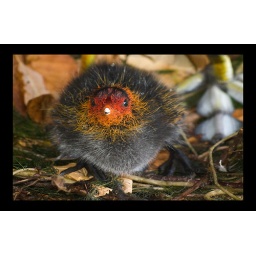
Baby coot bird in his nest, situated in the pond beside the Dutch parliament building in Den Haag (The Hague)